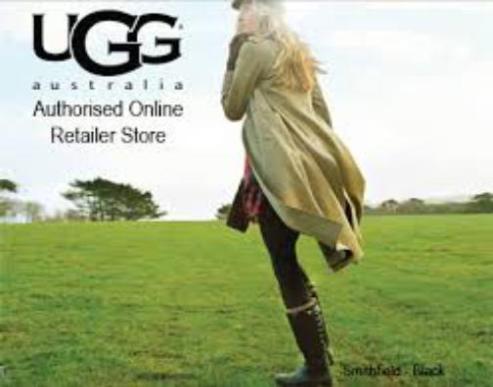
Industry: Clothes